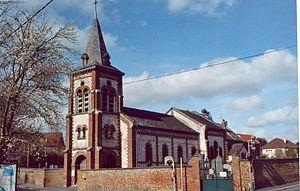
Eglise d'Anzin Saint Aubin
Anzin-Saint-Aubin est une commune française située dans le département du Pas-de-Calais en région Hauts-de-France.